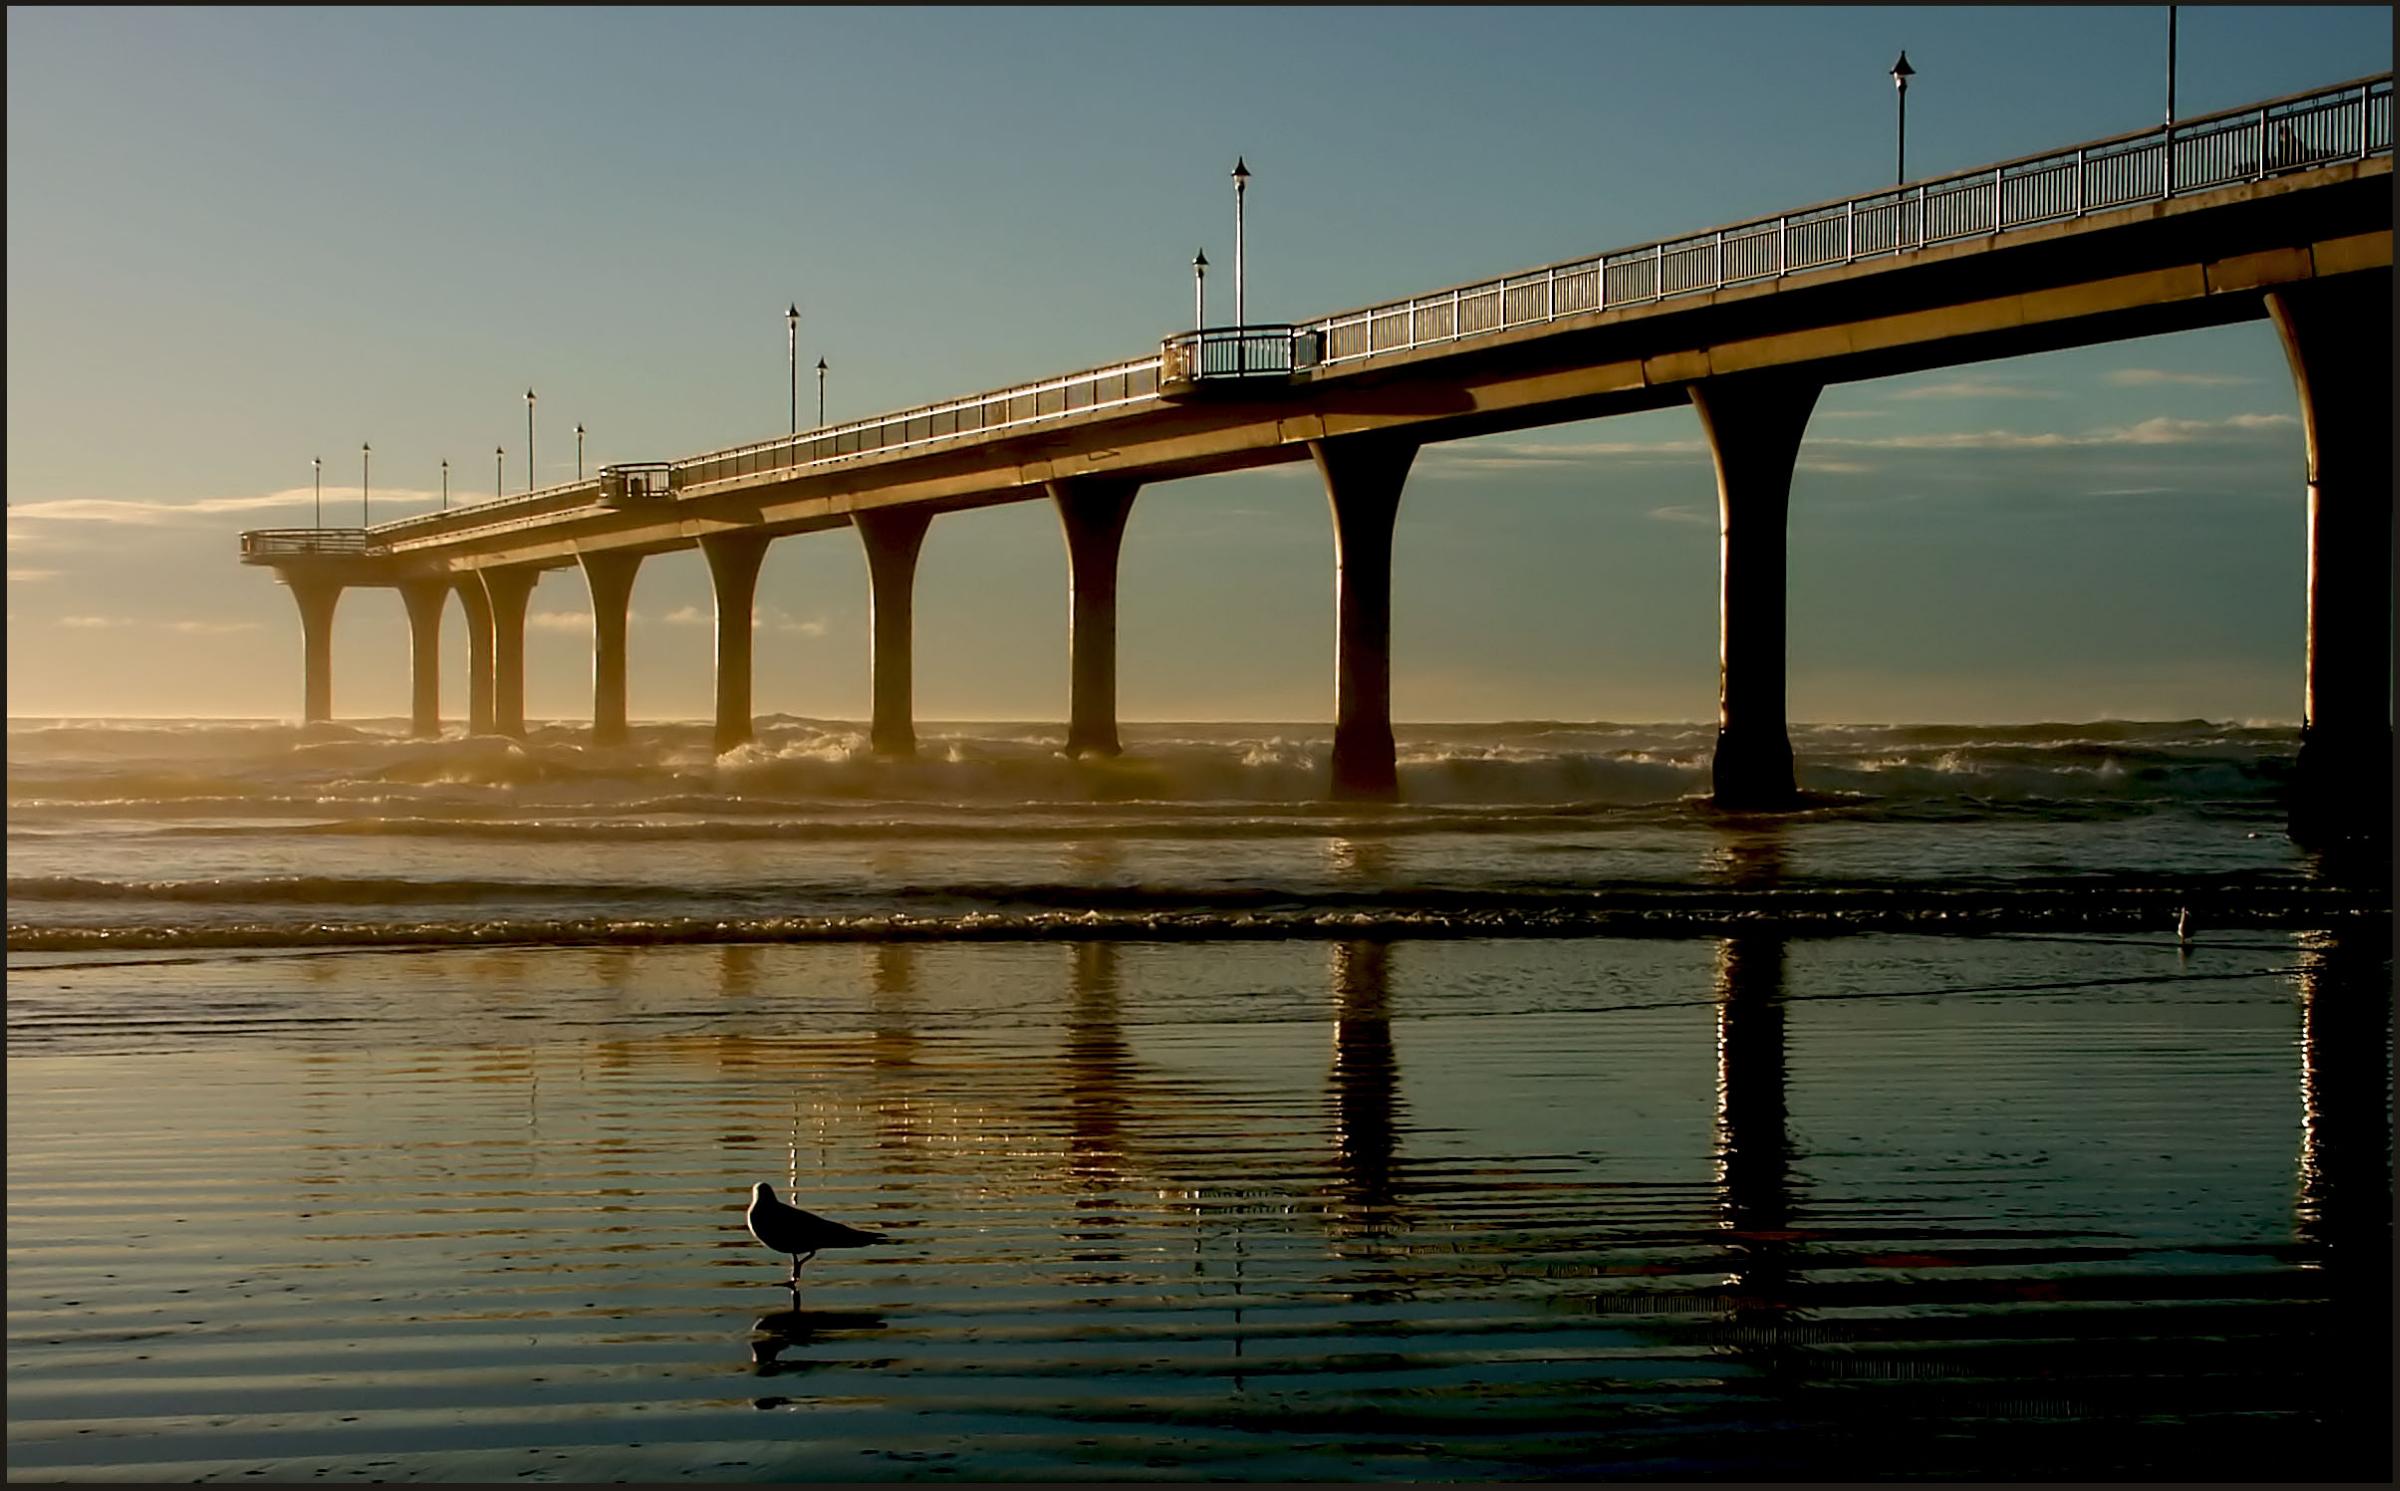
beach, sea, coast, ocean, bridge, pier, dusk, evening, reflection, bay, publicdomain, newzealand, christchurch, newbrighton, newbrightonpier, christcurchbeach, nonbuilding structure